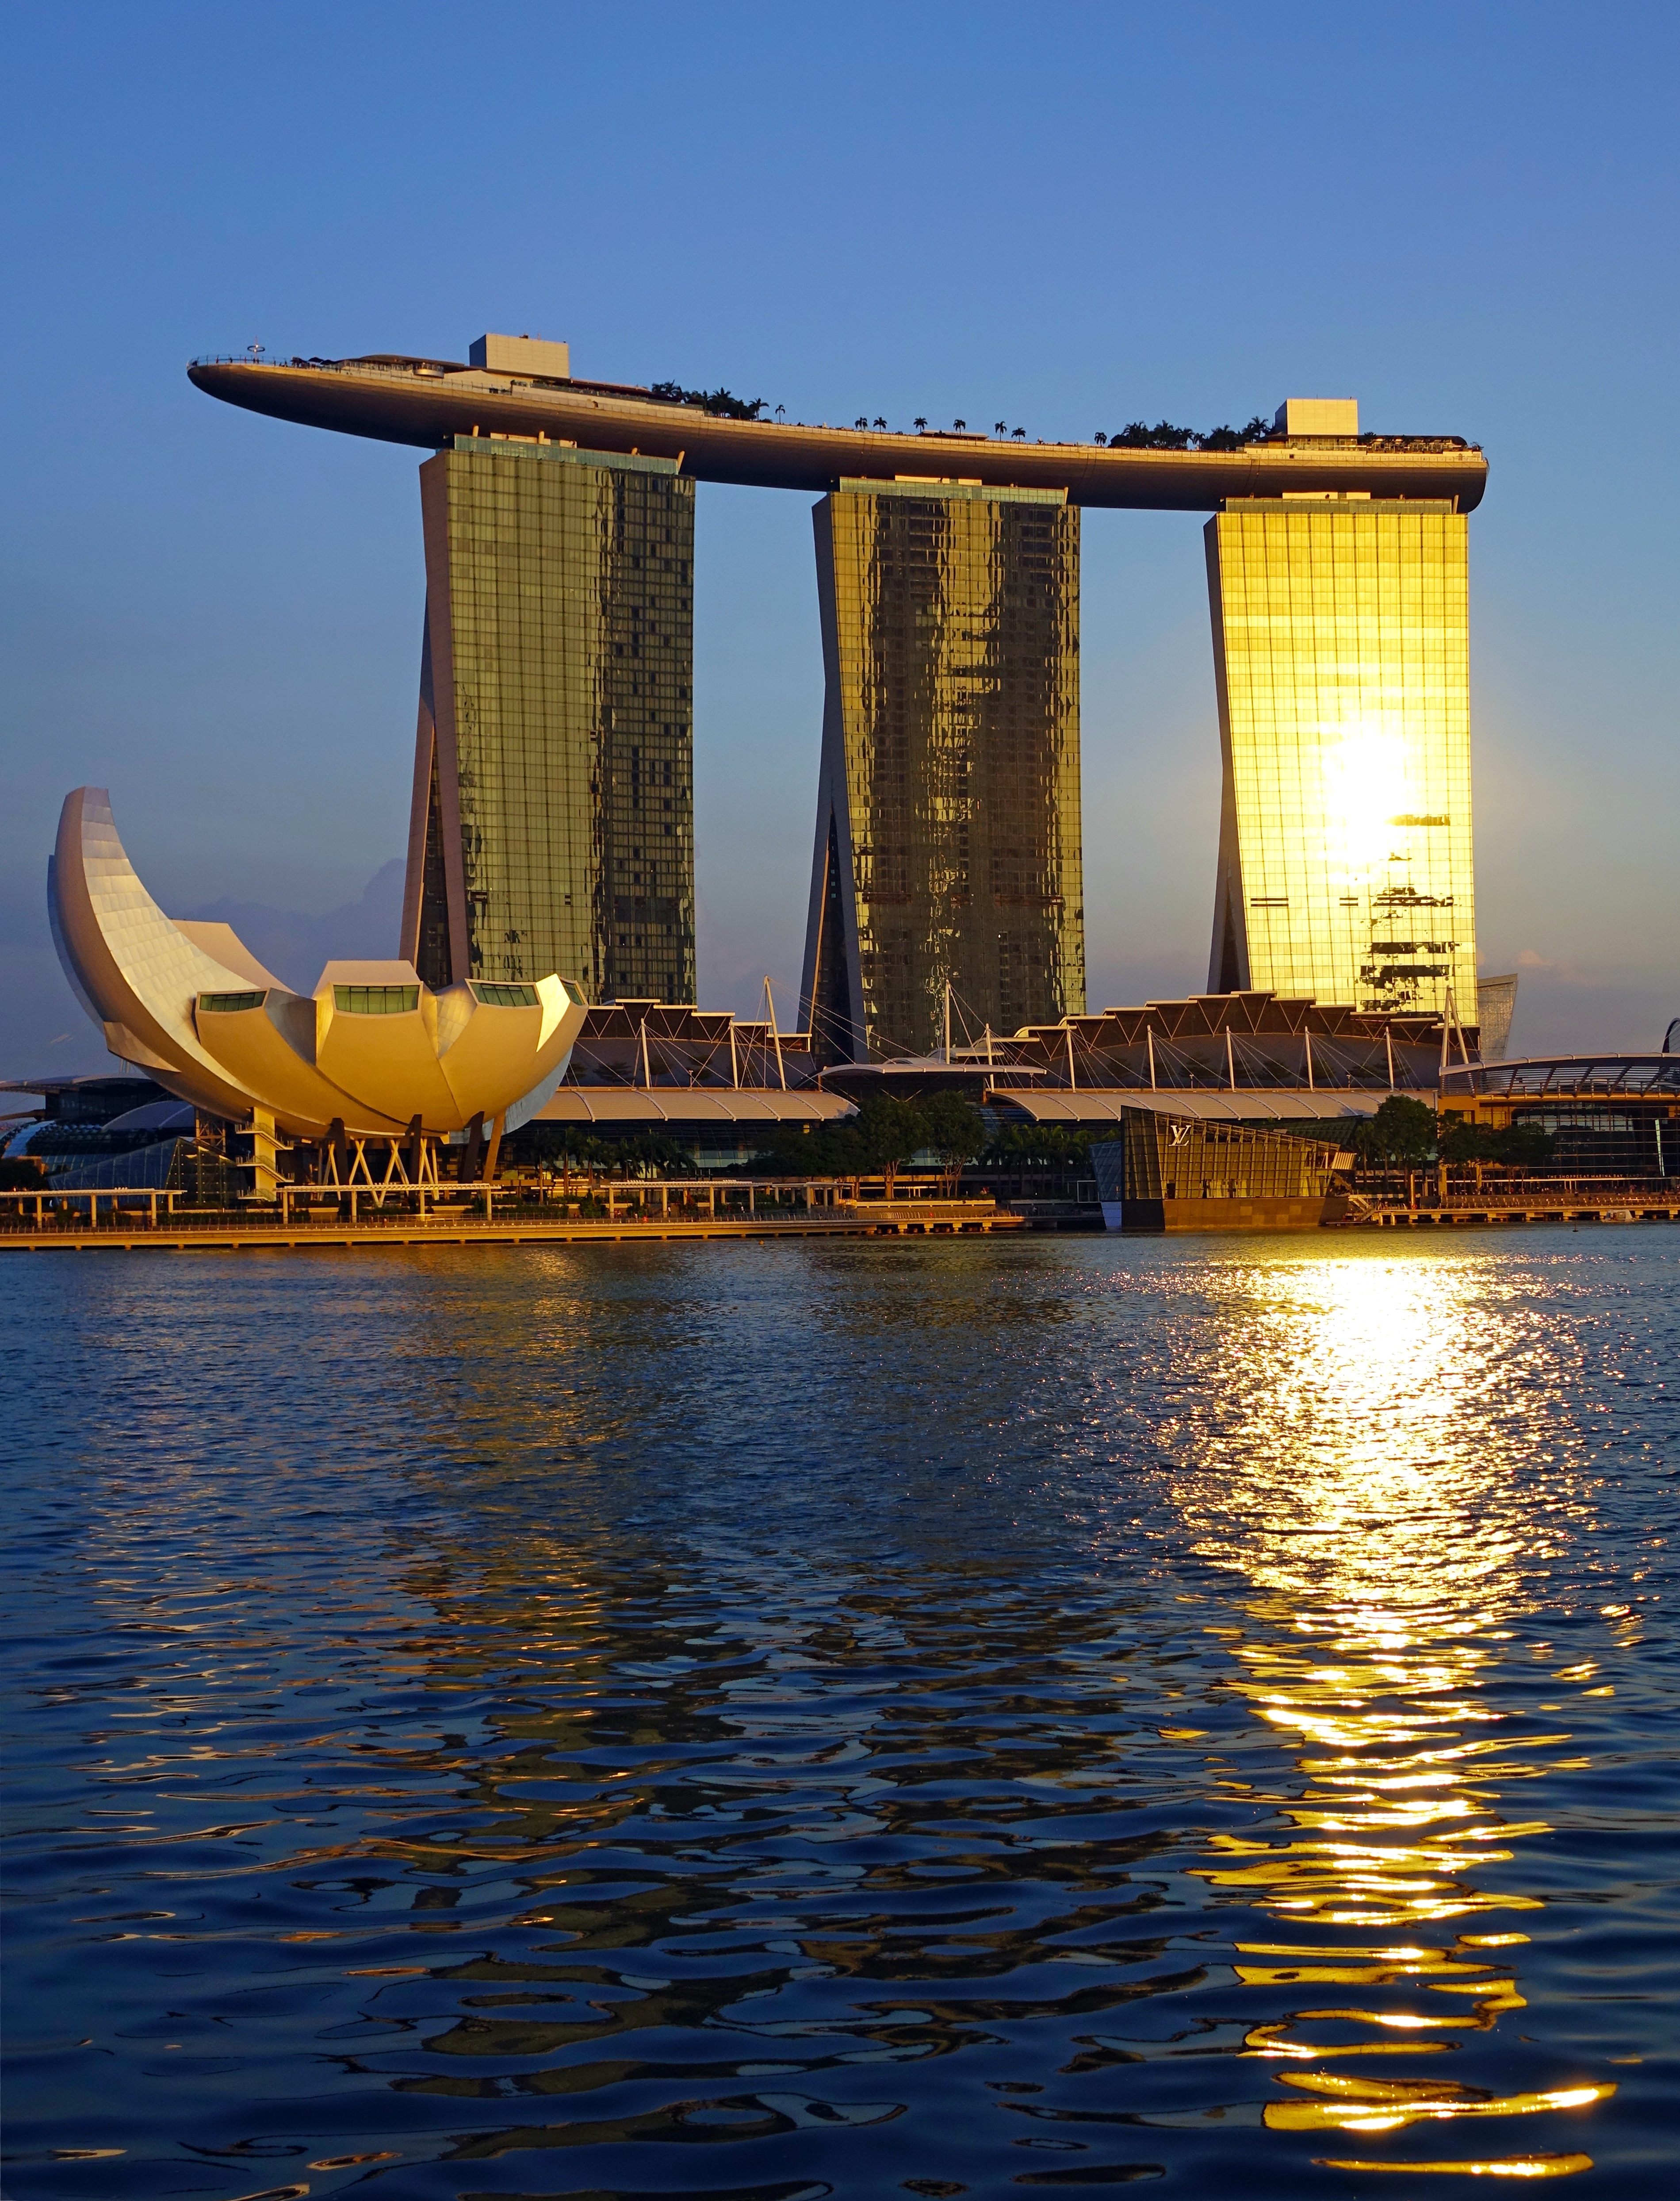
sea, water, sky, sunset, bridge, city, river, cityscape, travel, evening, golden, reflection, landmark, tourism, blue sky, hotel, singapore, refection, marina bay sands, singapore river, artscience museum, fixed link